Game Boy accessories

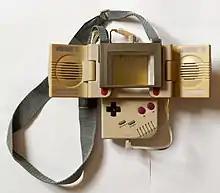
The Handy Boy attached to a Game Boy

The Joyplus Handy Boy is an official "all in one accessory" for the original Game Boy, manufactured by STD. It features two amplified external speakers that are positioned on each side of the screen. The Handy Boy adds a square magnifier which has simple light for illumination. These parts can fold together for travel. Additionally, a thumb joystick can be clipped onto the Game Boy with or without the speakers and magnifier.